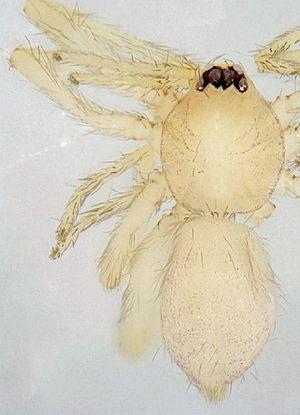
Tapinesthis inermis, unique représentant du genre Tapinesthis, est une espèce d'araignées aranéomorphes de la famille des Oonopidae.